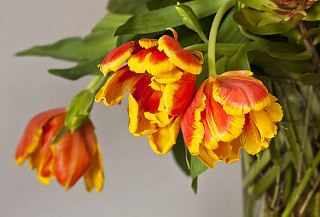
Flower: tulip